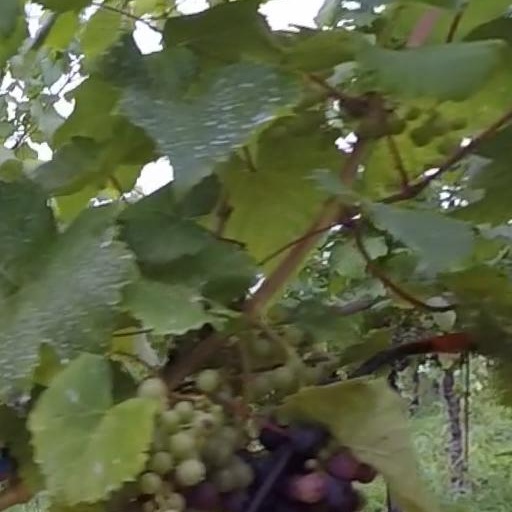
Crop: grape